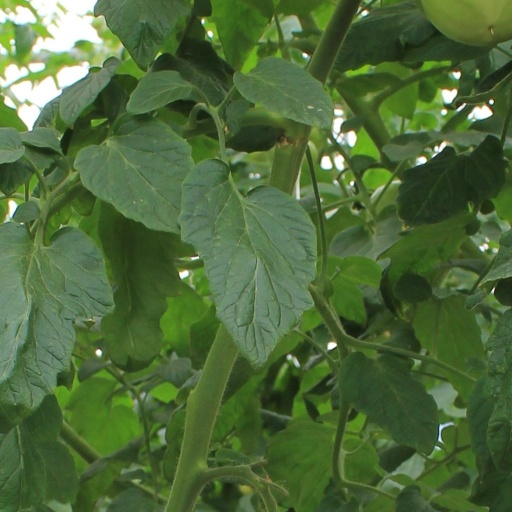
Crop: tomato